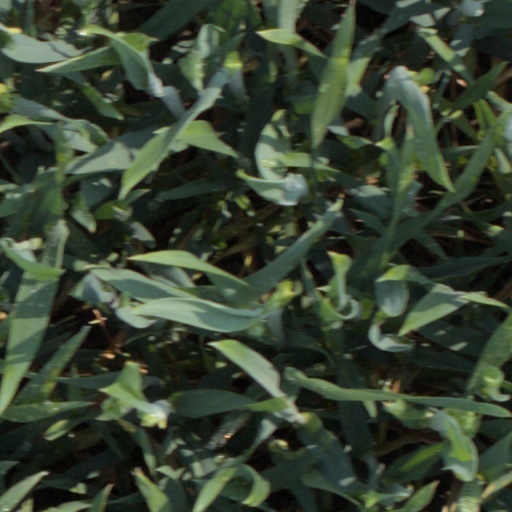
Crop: wheat